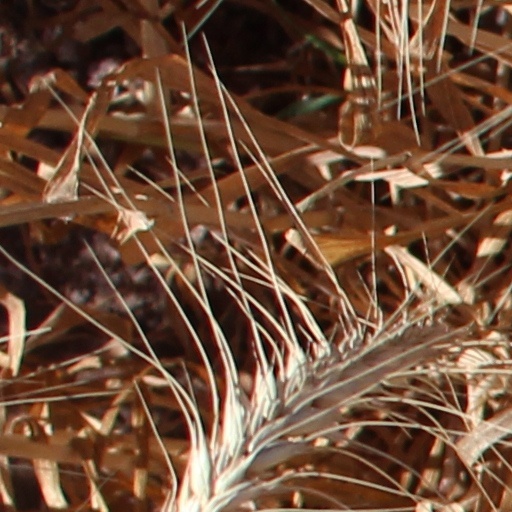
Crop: wheat